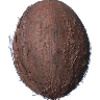
Label: Cocos 1